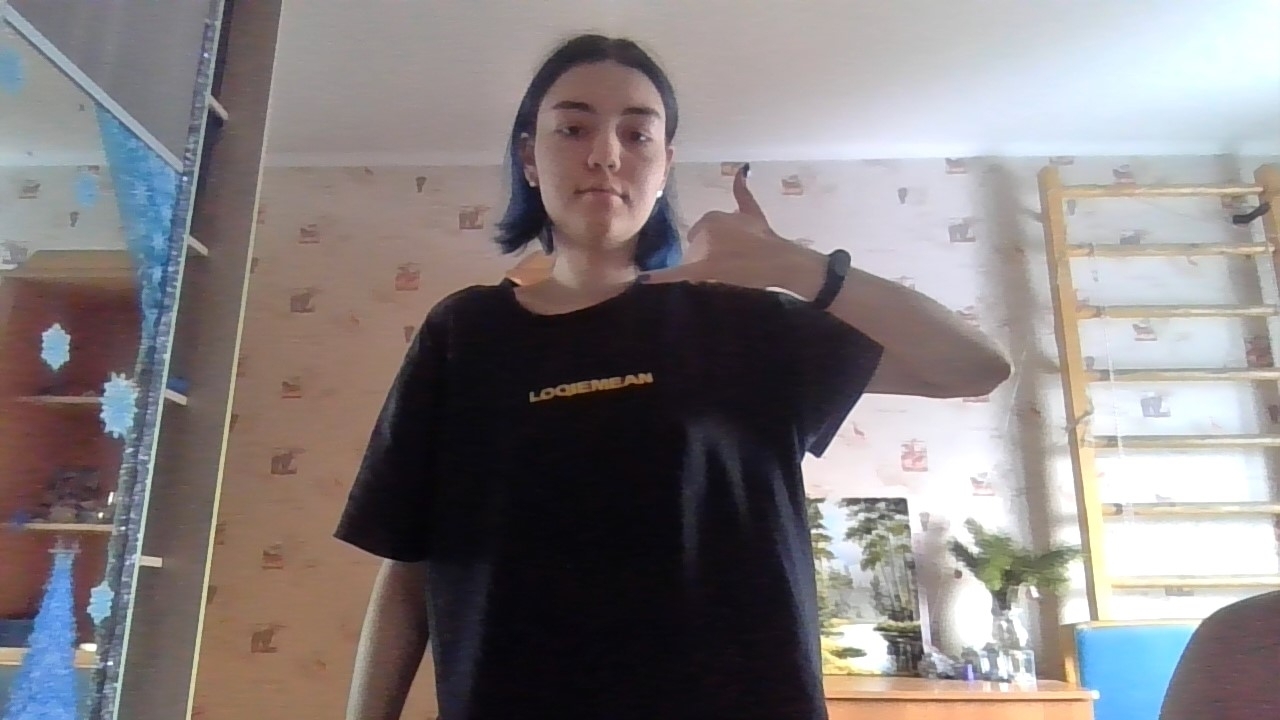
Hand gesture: call